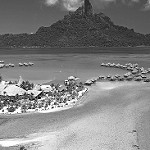
Label: B & W